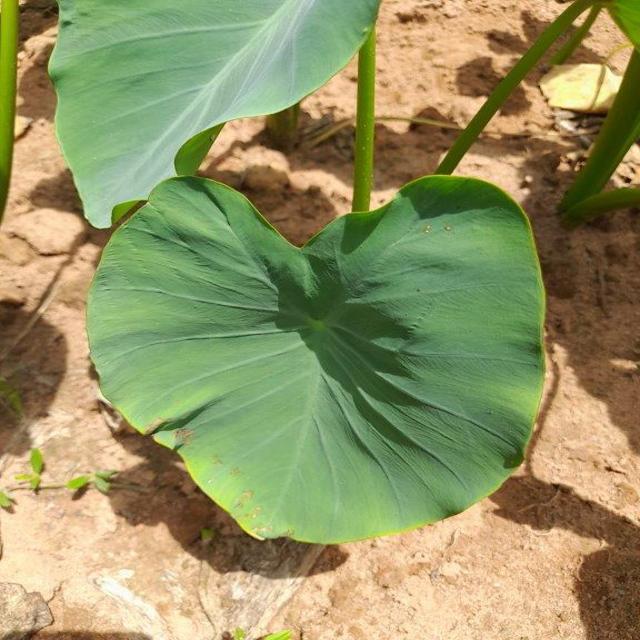
Label: Healthy